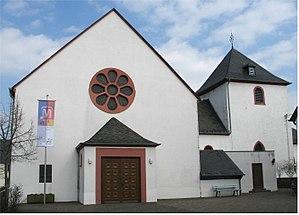
Dahnen est une municipalité allemande située dans le land de Rhénanie-Palatinat et l'arrondissement d'Eifel-Bitburg-Prüm.